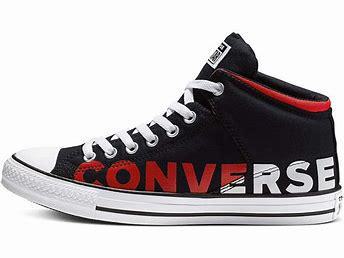
Brand: Converse
Model: Chuck Taylor All Star